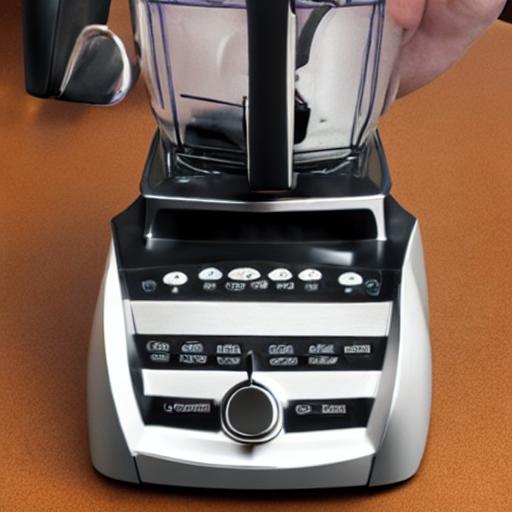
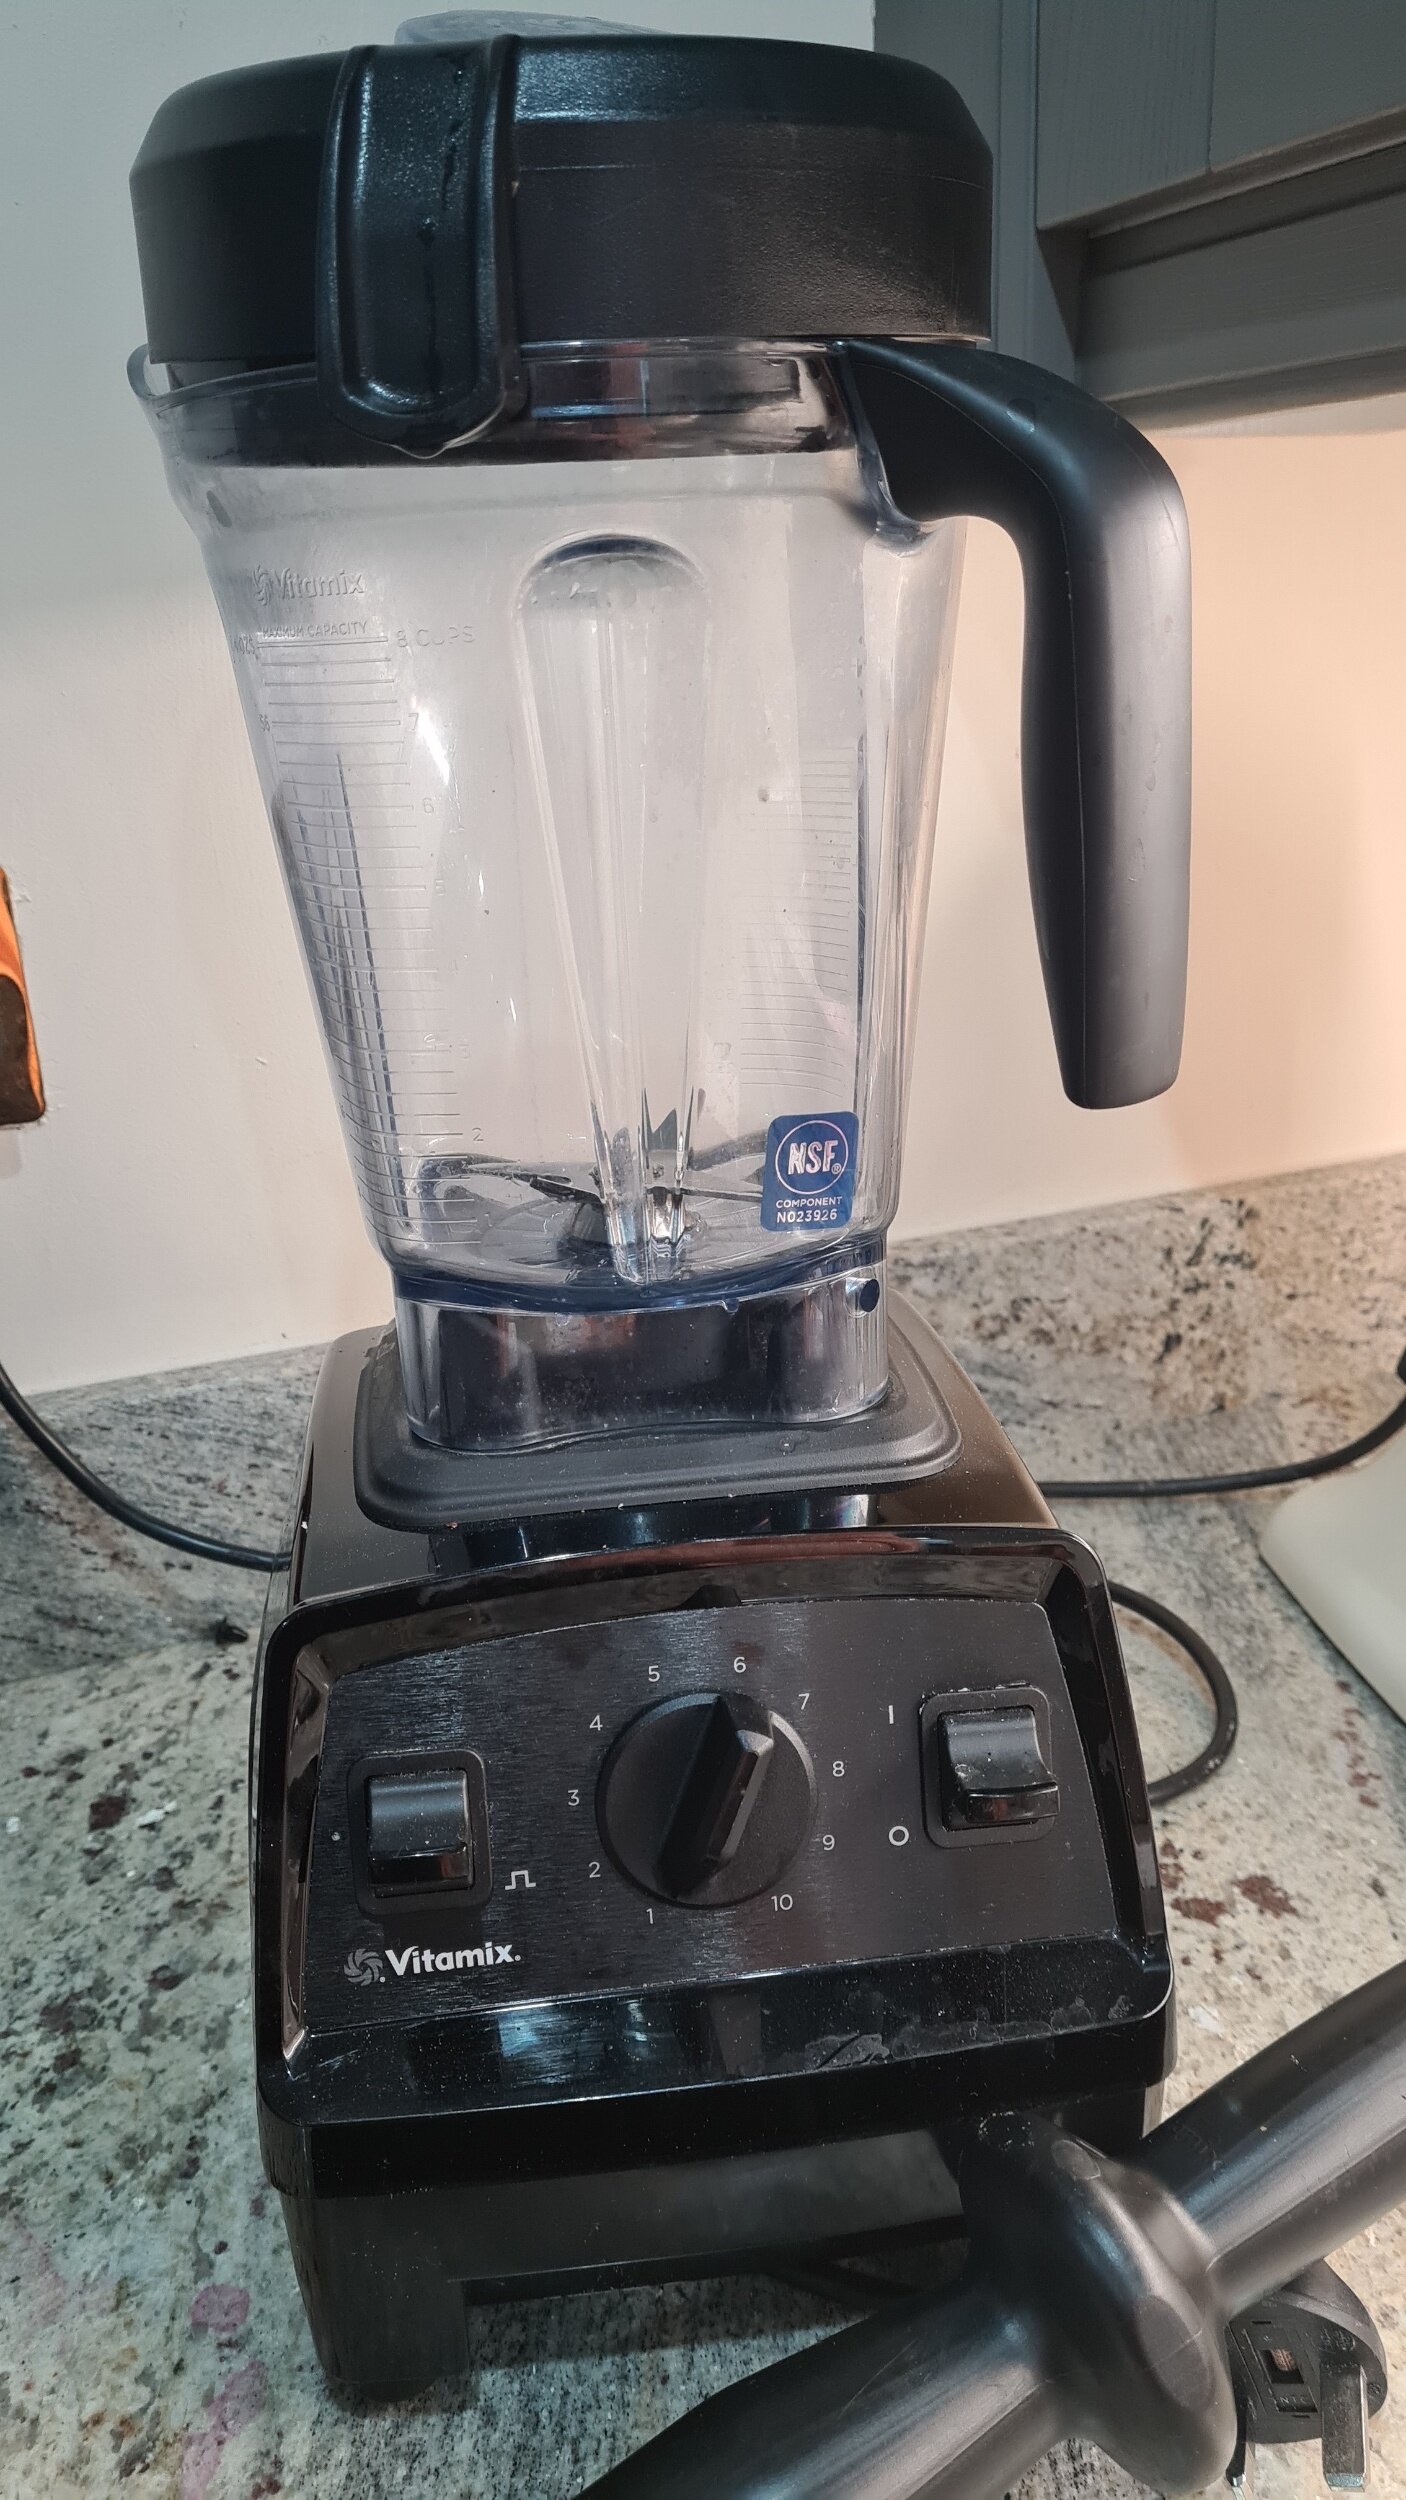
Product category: items_blender
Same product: no